The Bachelorette (American TV series) season 18

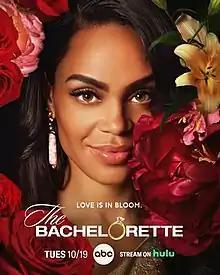
Promotional poster

The eighteenth season of "The Bachelorette" premiered on October 19, 2021. This season features 28-year-old Michelle Young, an elementary school teacher from Woodbury, Minnesota.